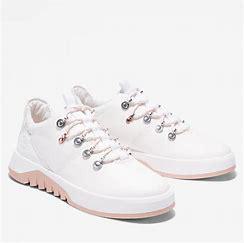
Brand: Timberland
Model: Supaway